Josh Shapiro

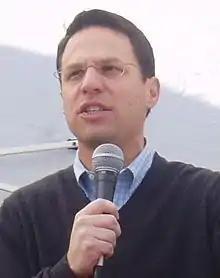
Shapiro as a State Representative, 2009

In 2004, Shapiro ran for the Pennsylvania House of Representatives in the 153rd district. He faced the Republican nominee, former congressman Jon D. Fox. Shapiro trailed in polling at the beginning of the race, but he knocked on 10,000 doors and ran a campaign centered on increasing education funding and better access to health care. He was elected by a margin of ten percentage points over Fox. Shapiro was reelected in 2006, 2008, and 2010.